Pattinathar

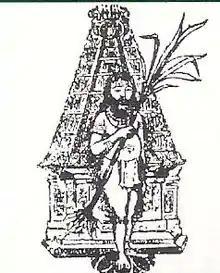
Artistic impression of Pattinathar

Pattinathar (Thiruvengadar) realized the philosophy and wisdom of the words, and renounced everything – his wife, his wealth, his kith and kin and all other mundane attachments. With only a loin cloth he left. He sang many philosophical songs to enlighten people on the blissful state of renunciation. He sang about the human life and its complex dimensions, made his lyrics more appealing to the common man. He urged repeatedly not to be attached to the body and its pleasures, for the body perishes and becomes food for animals and worms. Think of God and surrender at God's feet.